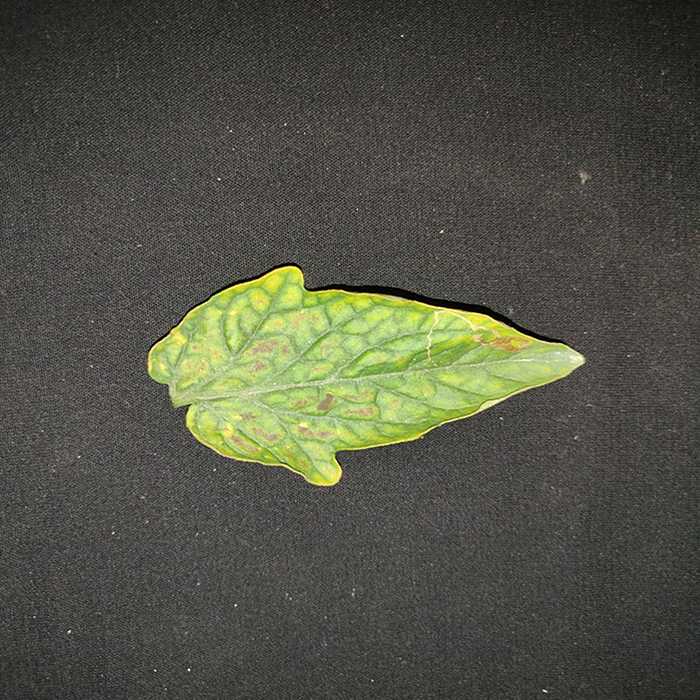
Plant: Tomato
Label: Tomato spotted wilt